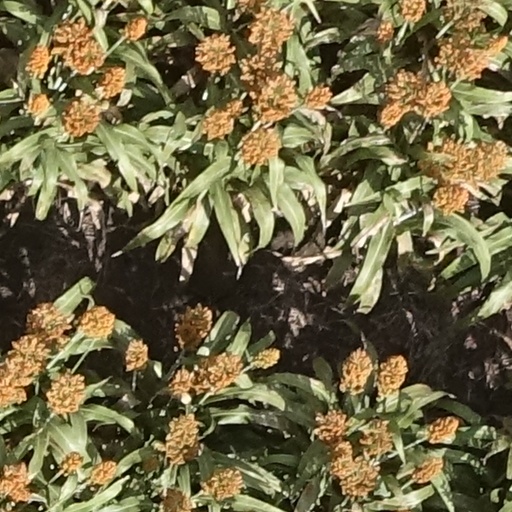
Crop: sorghum